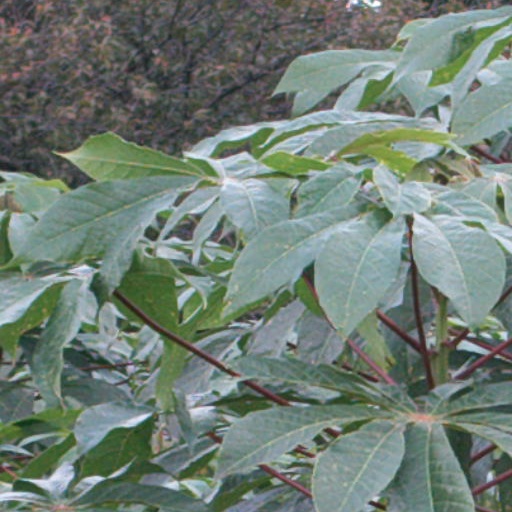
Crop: cassava